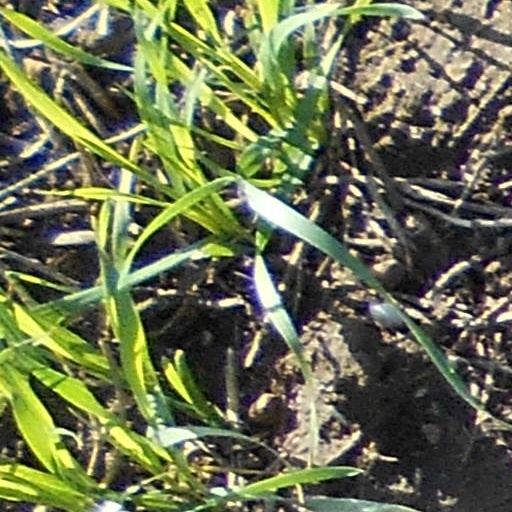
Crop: wheat